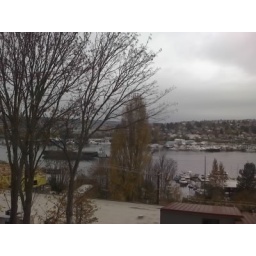
Big barge pushed by little green boat